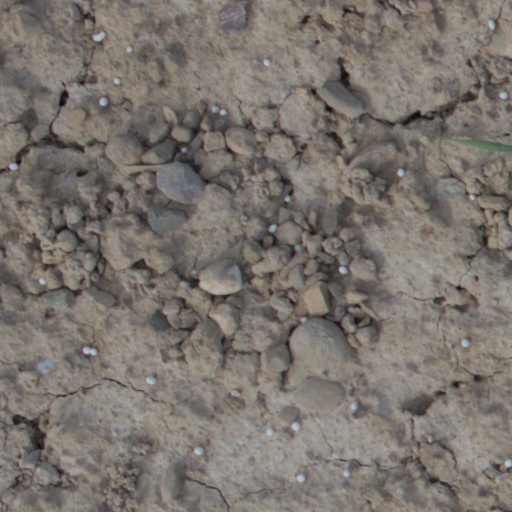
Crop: wheat